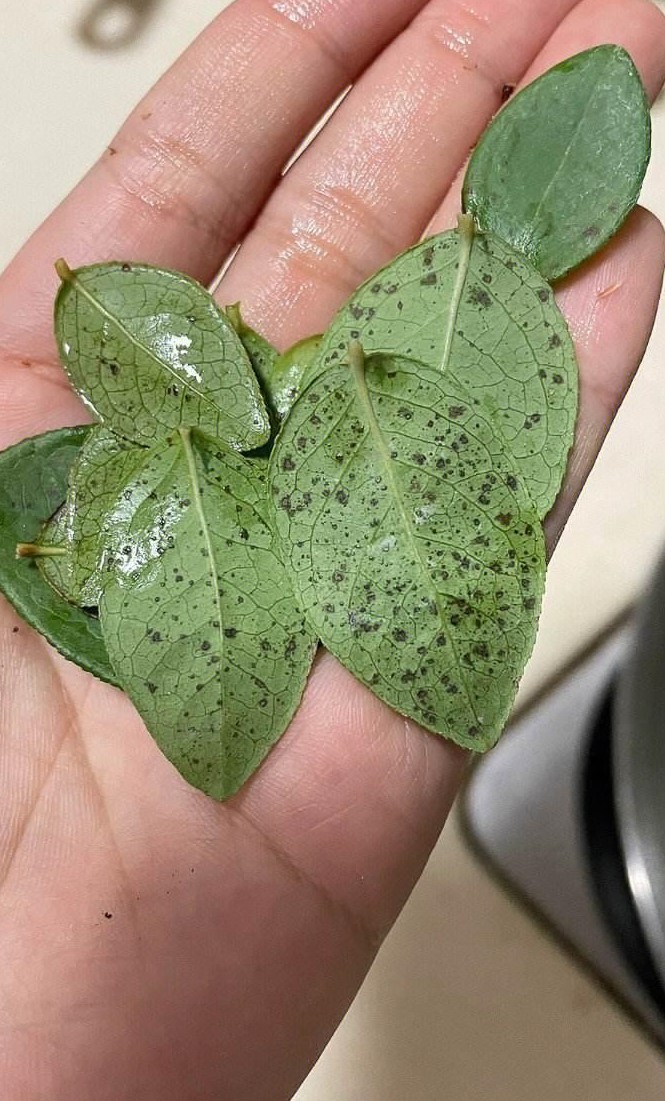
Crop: blueberry
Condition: rust